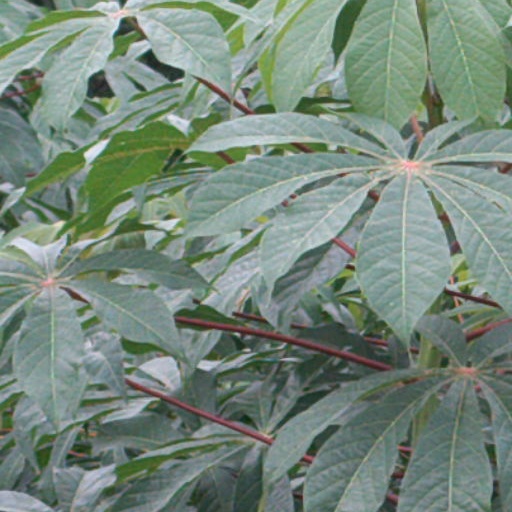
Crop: cassava